Bogstadveien

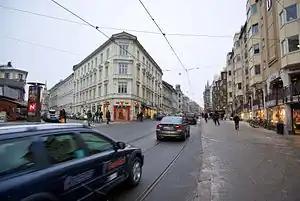
Bogstadveien

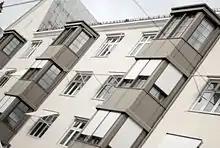
Building facade on Bogstadveien

Bogstadveien is a street in the district of Frogner in Oslo, Norway. It is considered a central business district and features many of the city's wide range of exclusive shops as well as entertainment, hotels and restaurants. The road is known for the frequent Farmer's Markets on weekends as well as its biannual car-free shopping events.